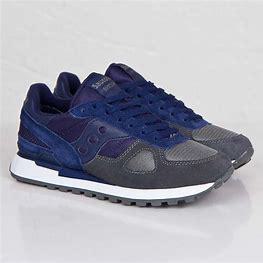
Brand: Saucony
Model: Shadow Original